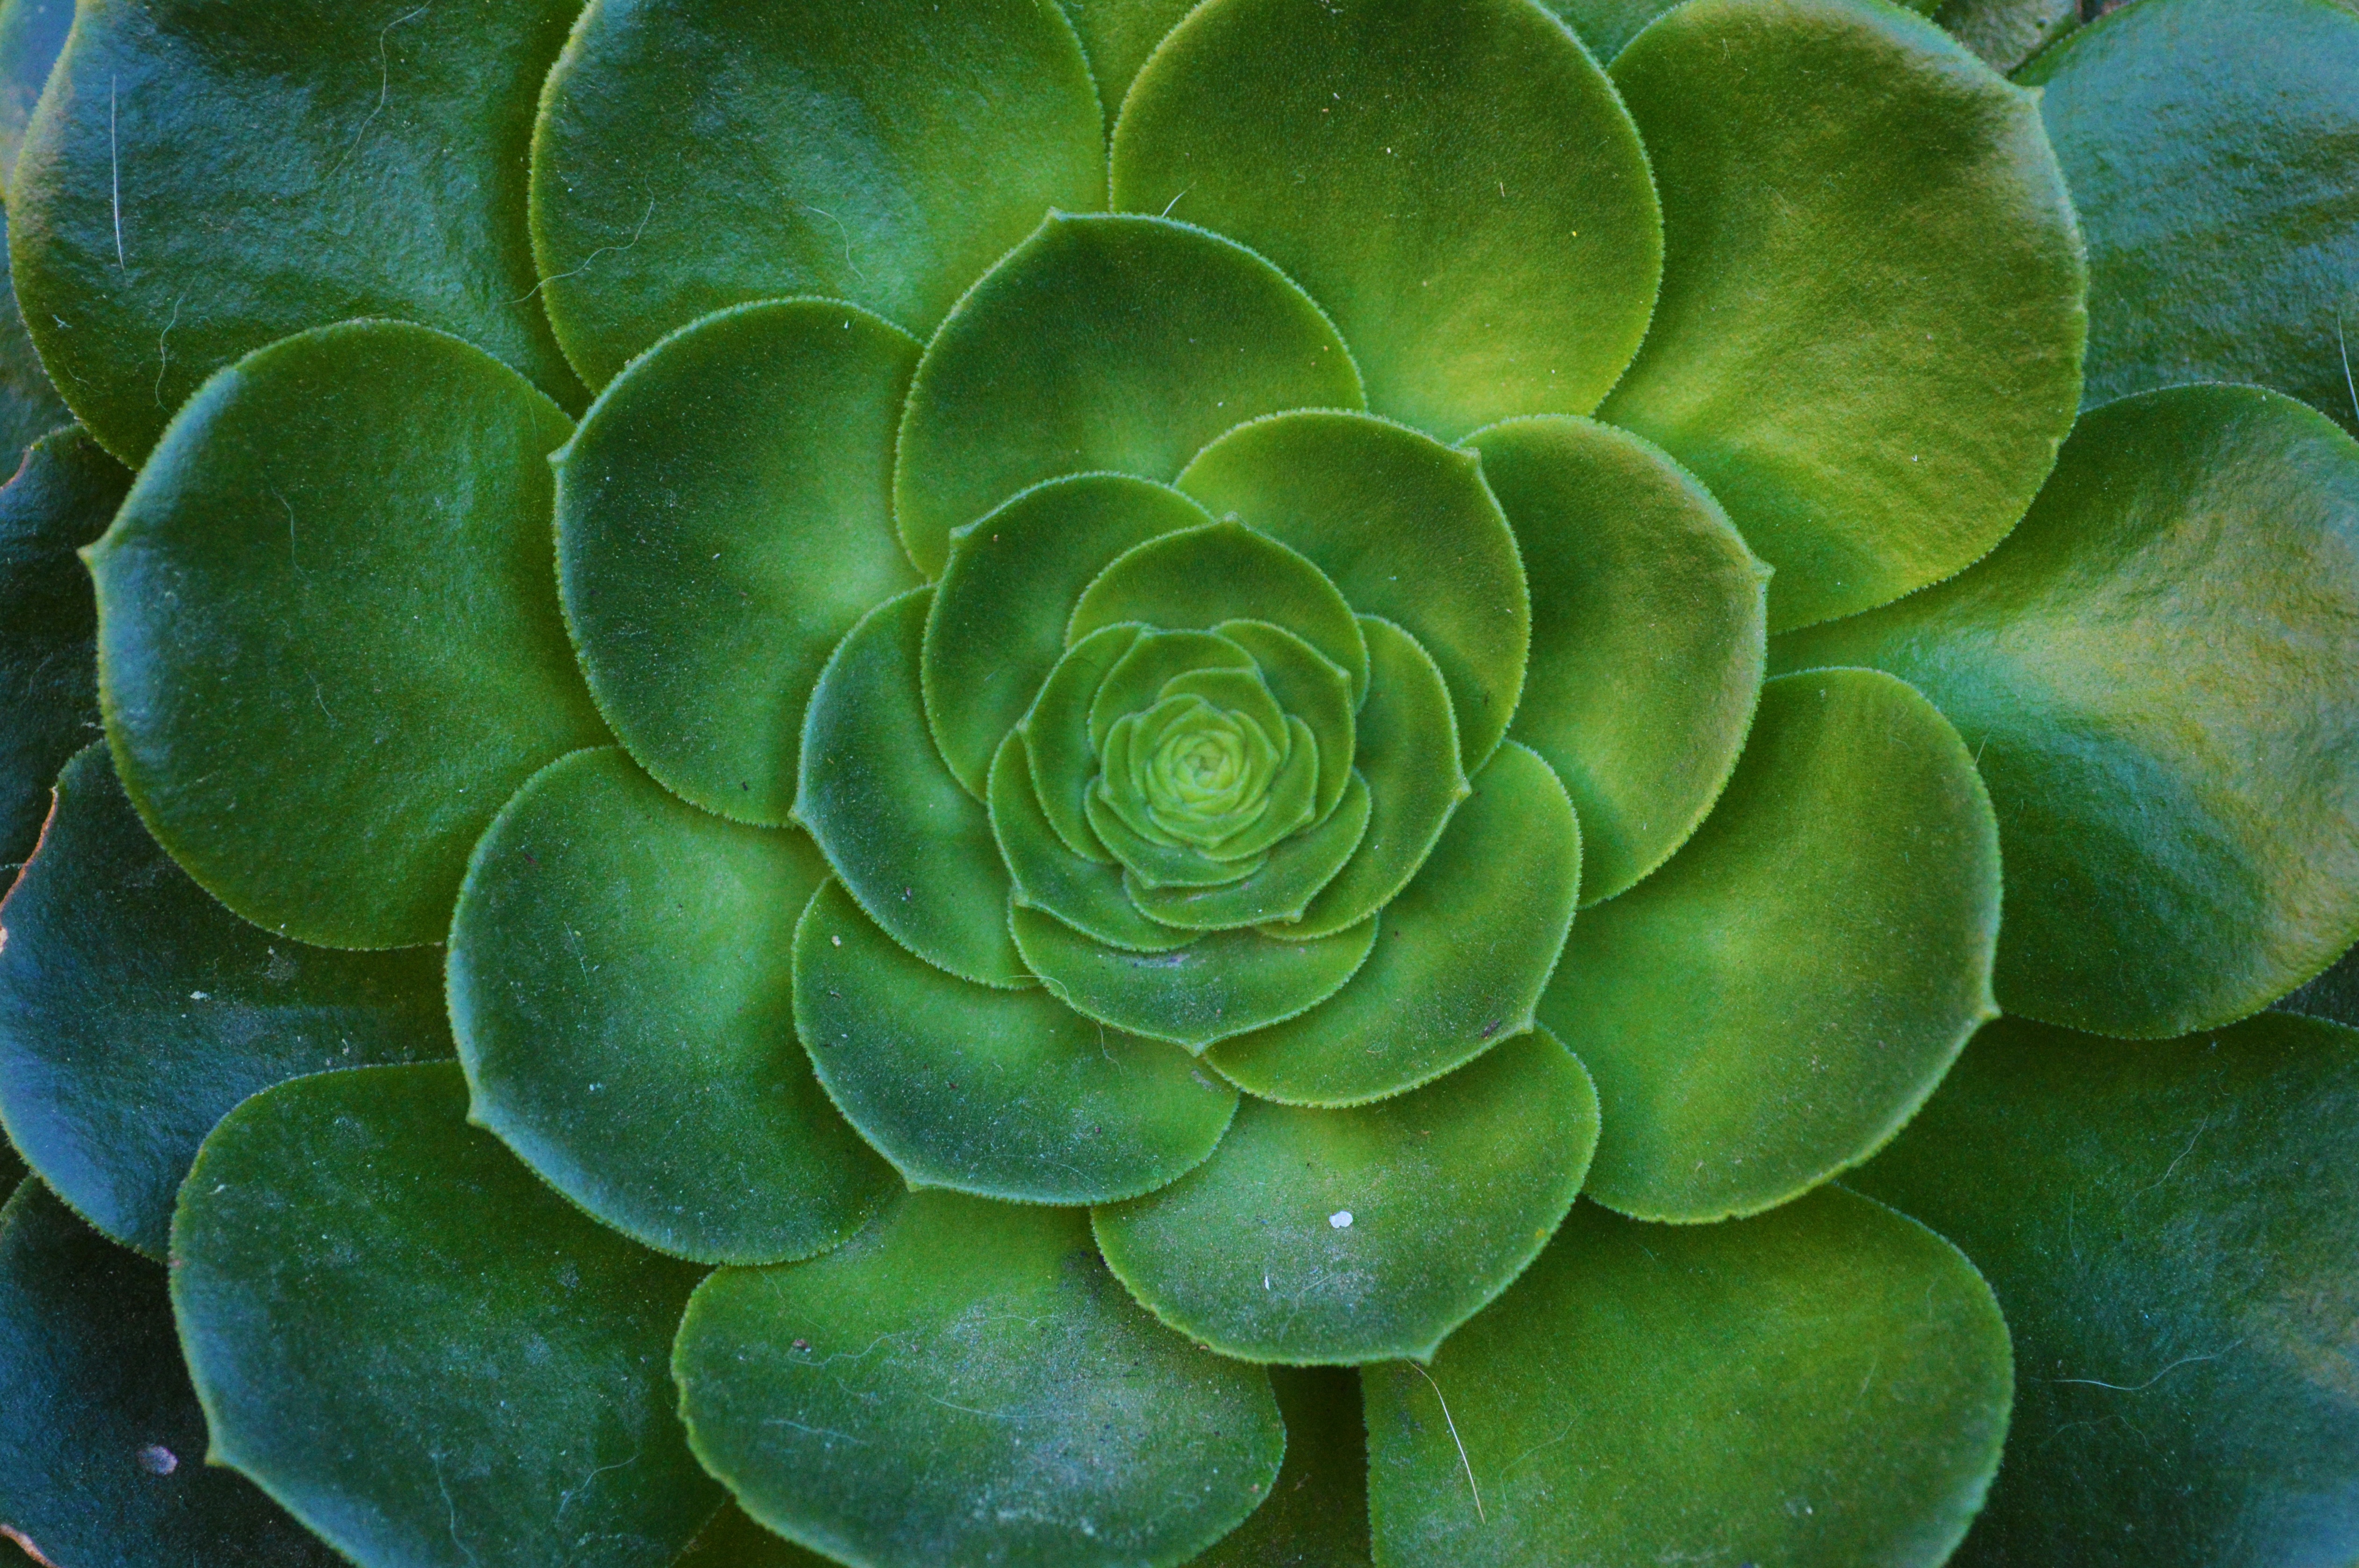
plant, leaf, flower, petal, green, botany, flora, flowering plant, land plant